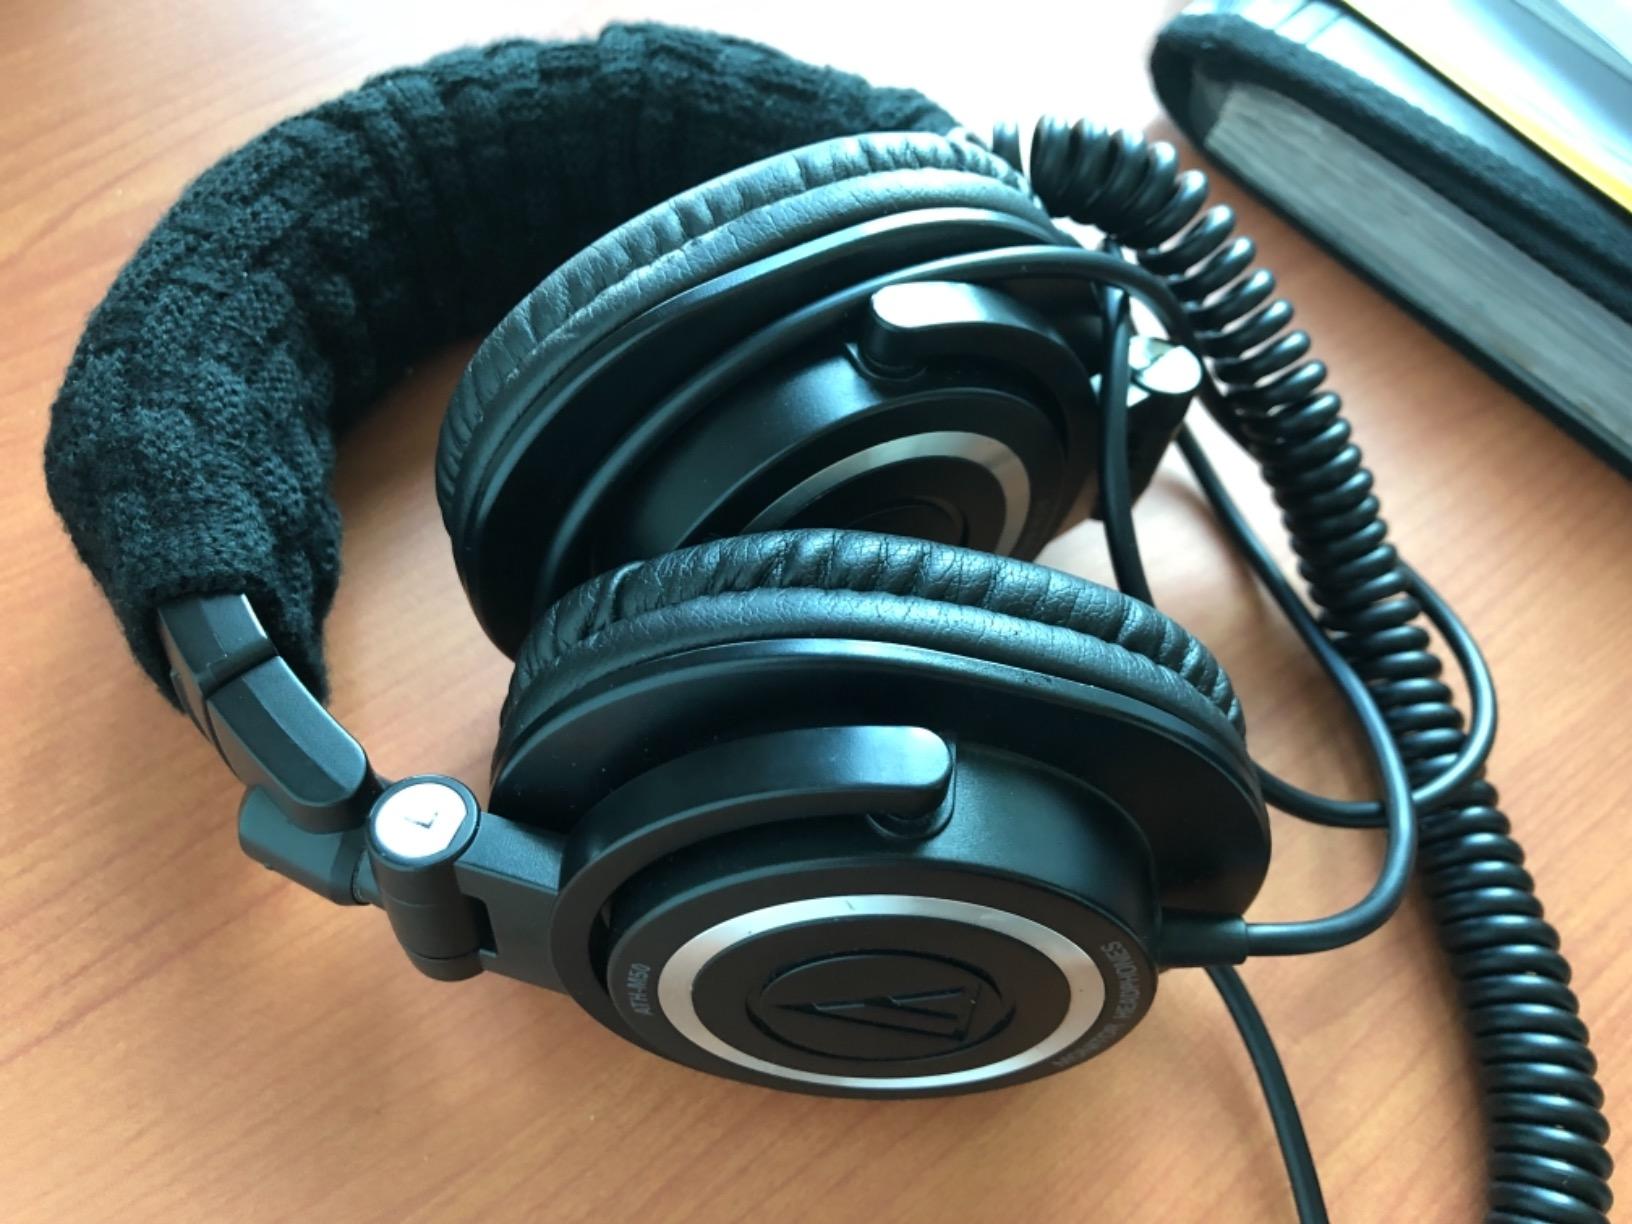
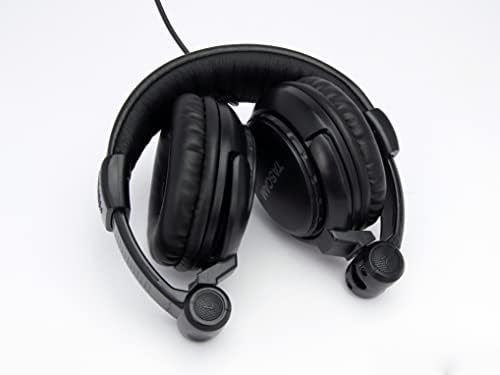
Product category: headphones
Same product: no